Raimund von zur-Mühlen

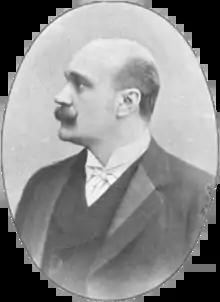

Baron Raimund von zur-Mühlen (sometimes "Raymond", "Raimund von Zur Mühlen") (10 November 1854 in Uusna Manor ("Neu-Tennasilm"), Viljandi Parish (now in Viiratsi Parish), Viljandi County, Governorate of Livonia – 11 December 1931 in Wiston, near Steyning, England) was a celebrated tenor Lieder singer who also became a famous teacher of singing, instructing many famous artists. His Lieder-interpretations are legendary.